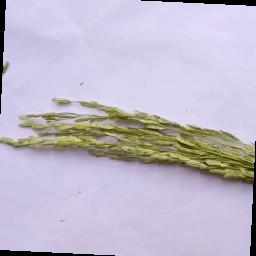
Label: Rice___Neck_Blast